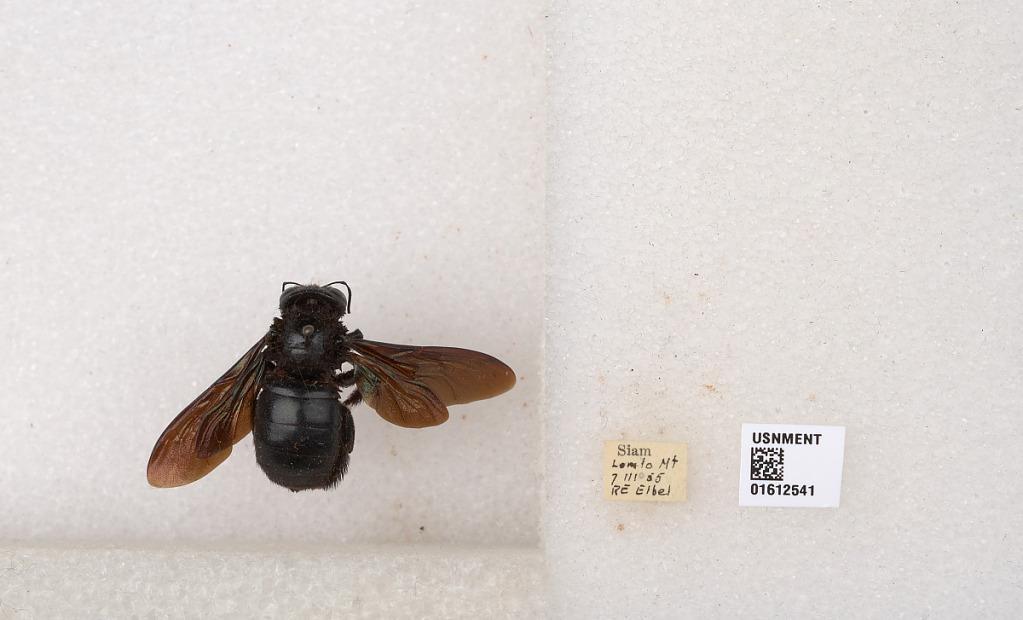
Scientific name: Xylocopa
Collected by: R. Elbel
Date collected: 1955-3-7
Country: Indonesia
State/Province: West Papua
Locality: Lomlo Mt